Vezičevo

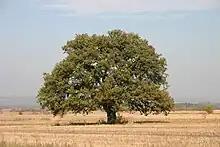
Запис, храст поред пута Бусур-Веѕичево

Vezičevo is a village situated in Petrovac na Mlavi municipality in Serbia.